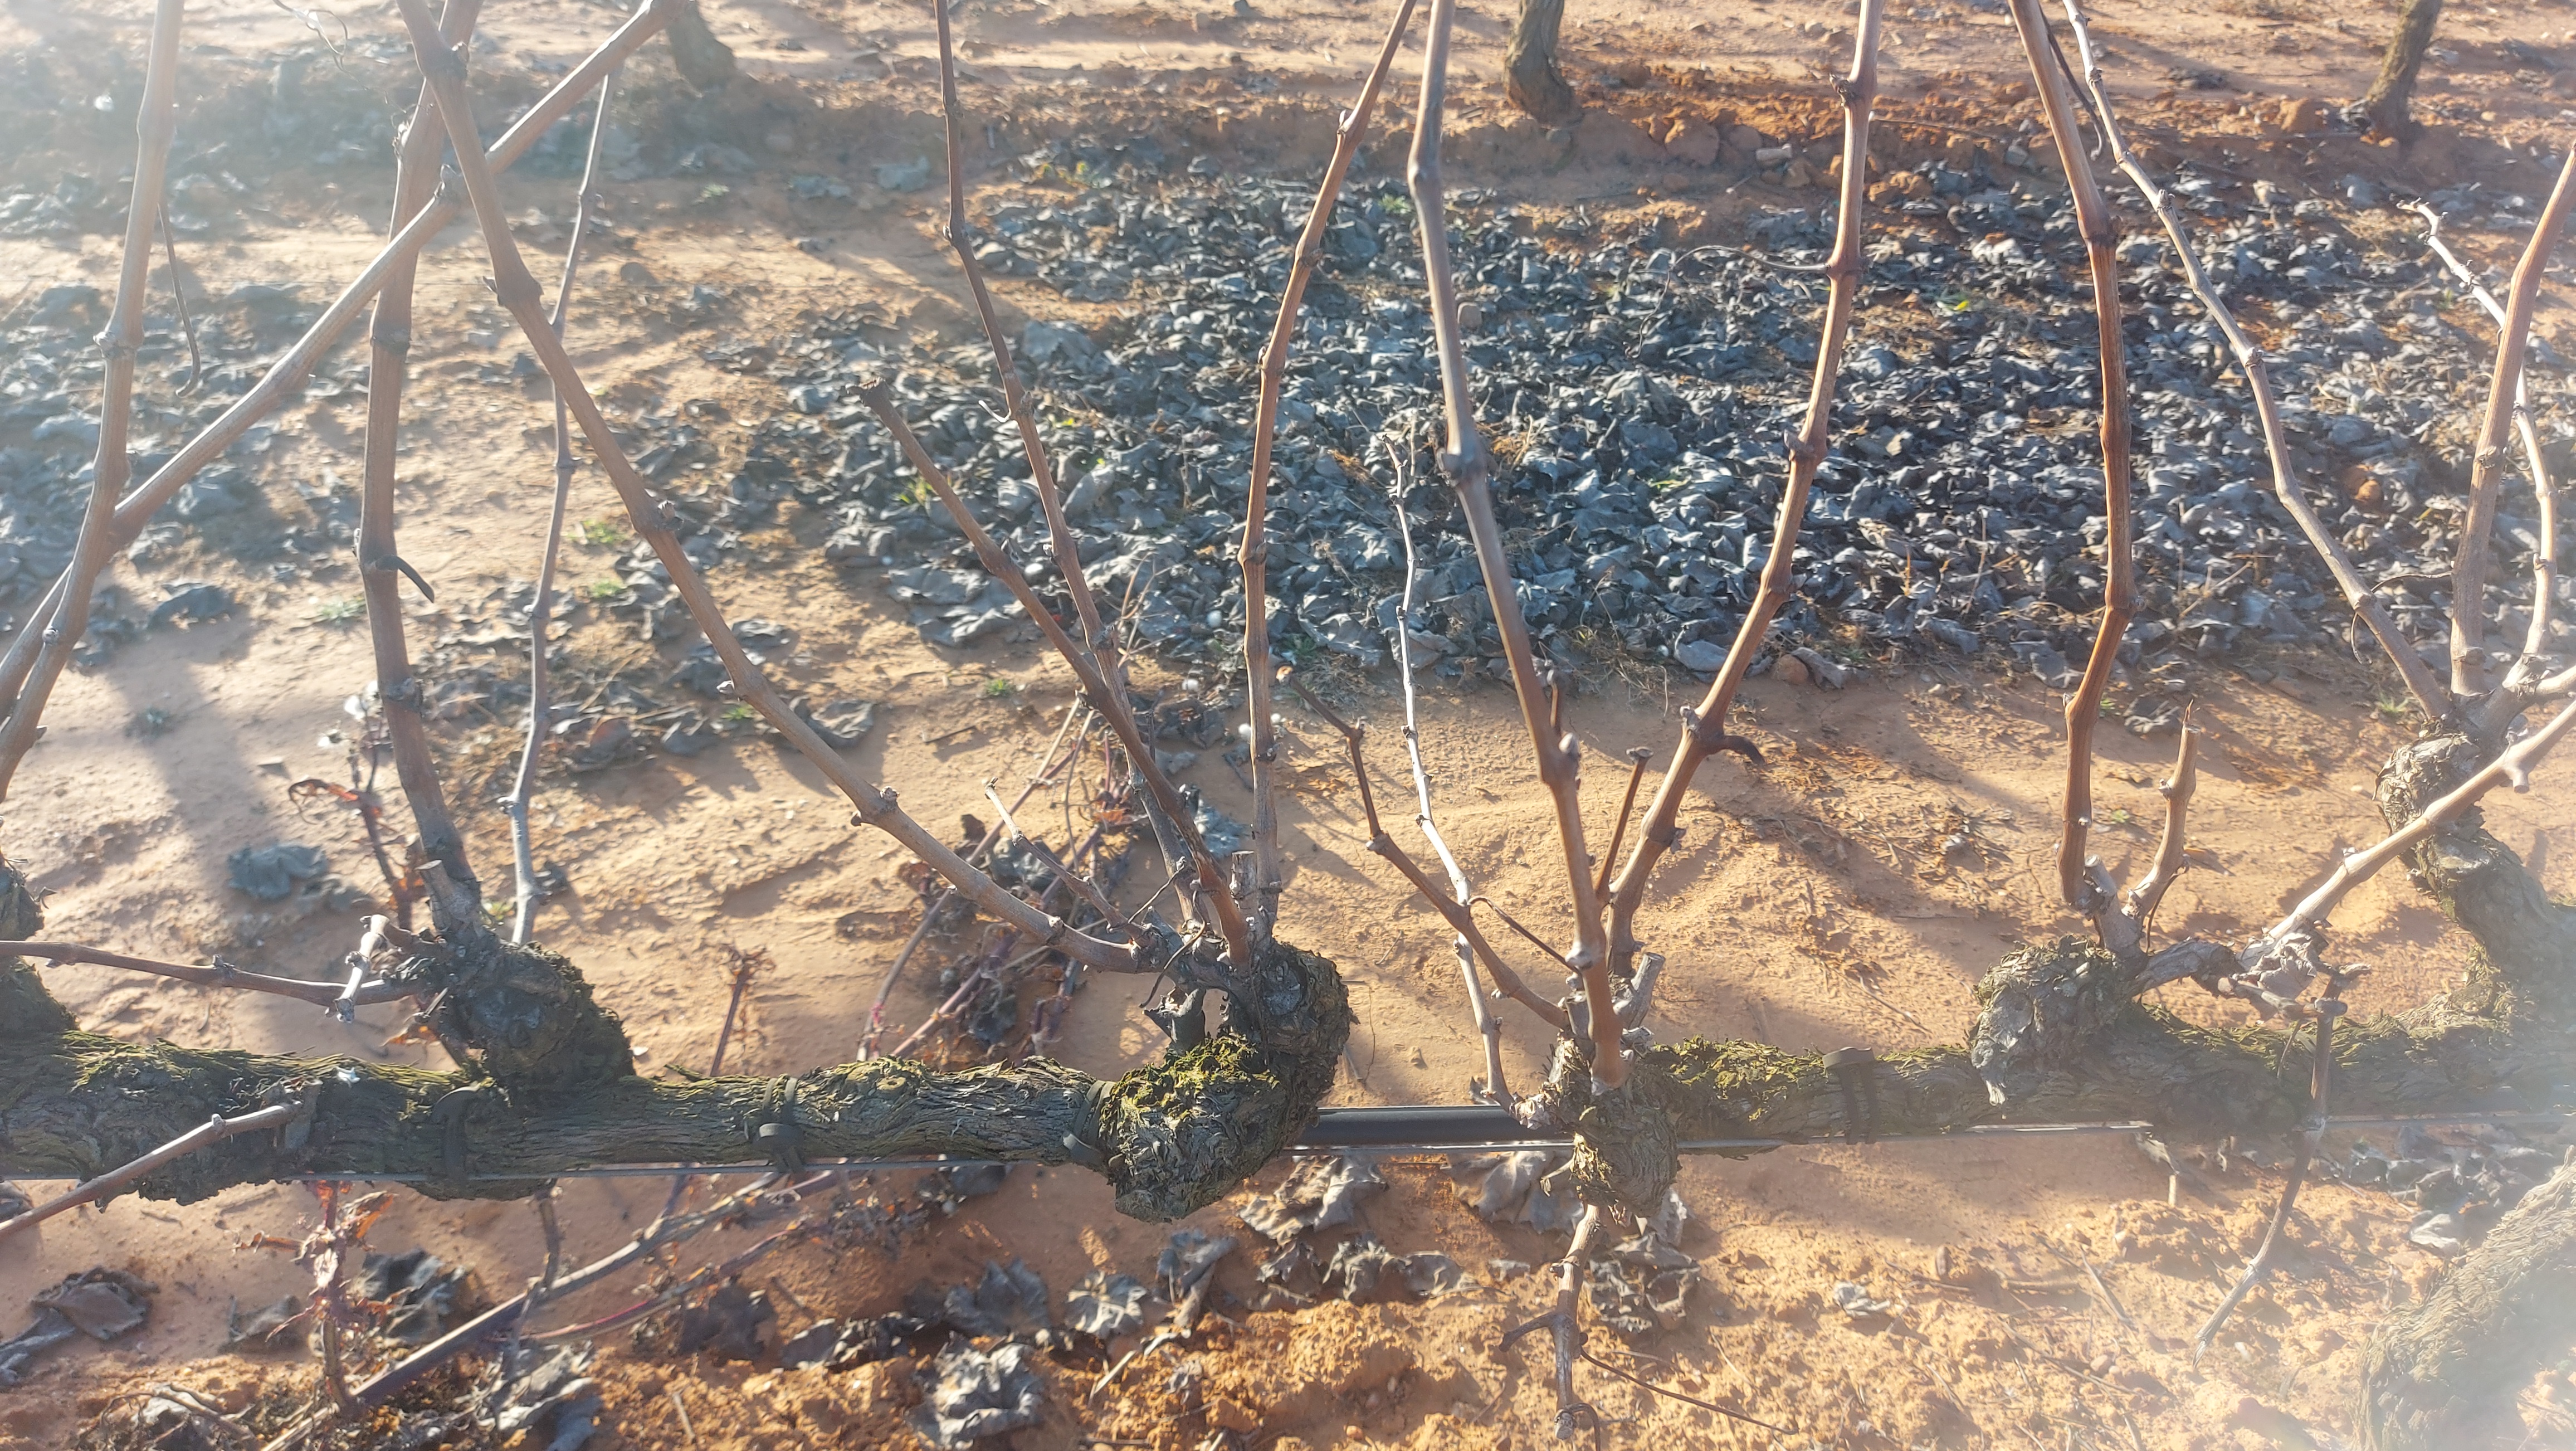
Unpruned shoots: 18
Pruned shoots: 0
Trunks: 2